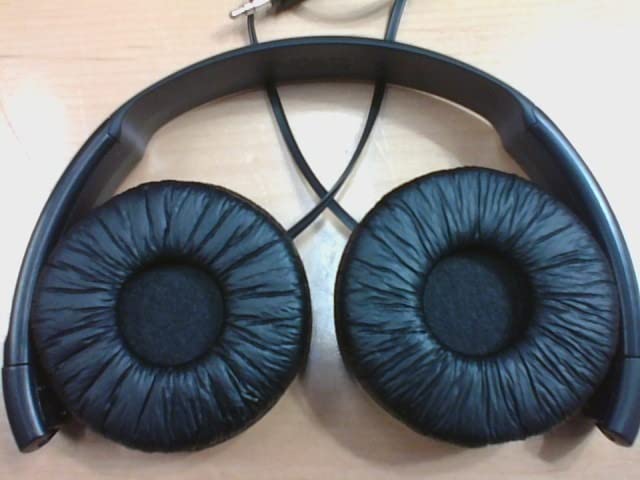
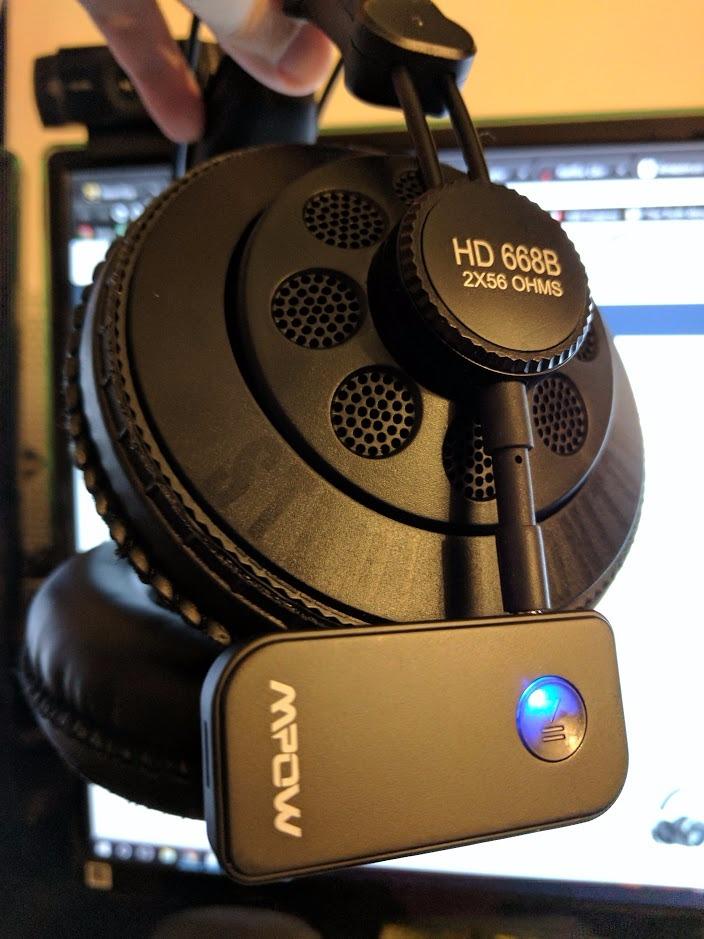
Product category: headphones
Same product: no